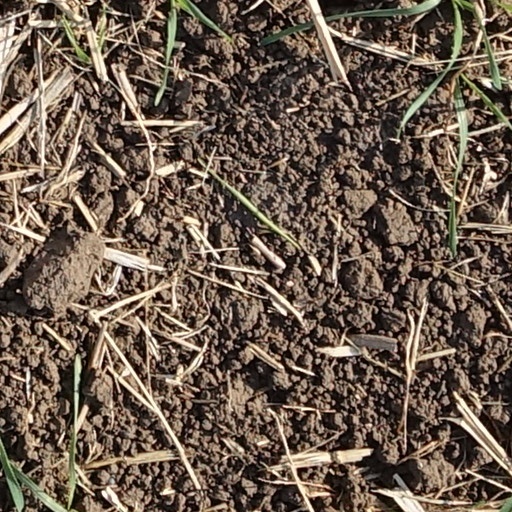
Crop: wheat